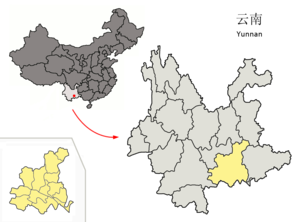
Honghe
Honghes beliggenhed i Yunnan
Honghe er et autonomt præfektur for hani- og yifolkene og ligger i provinsen Yunnan i Kina. Honghe har et areal på 32.929 km² og en befolkning på 4.200.000 mennesker med en tæthed på 128 indb./km²